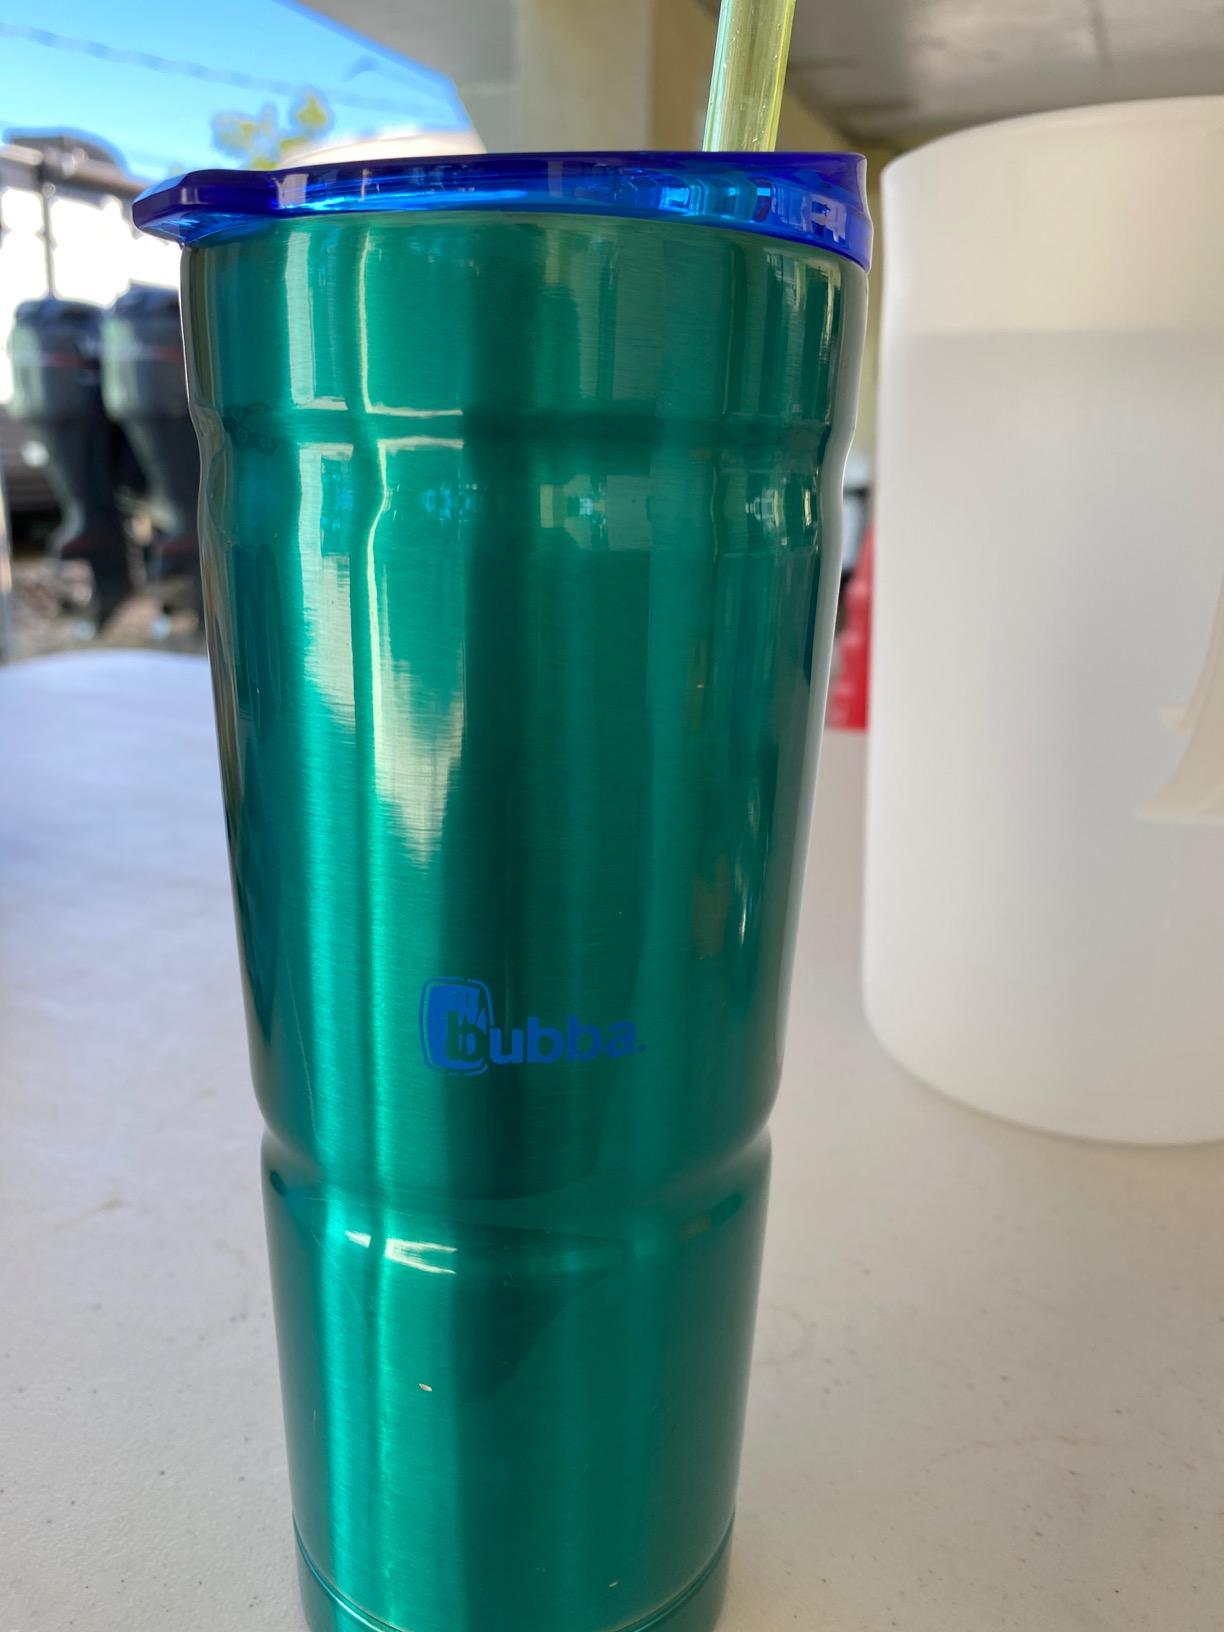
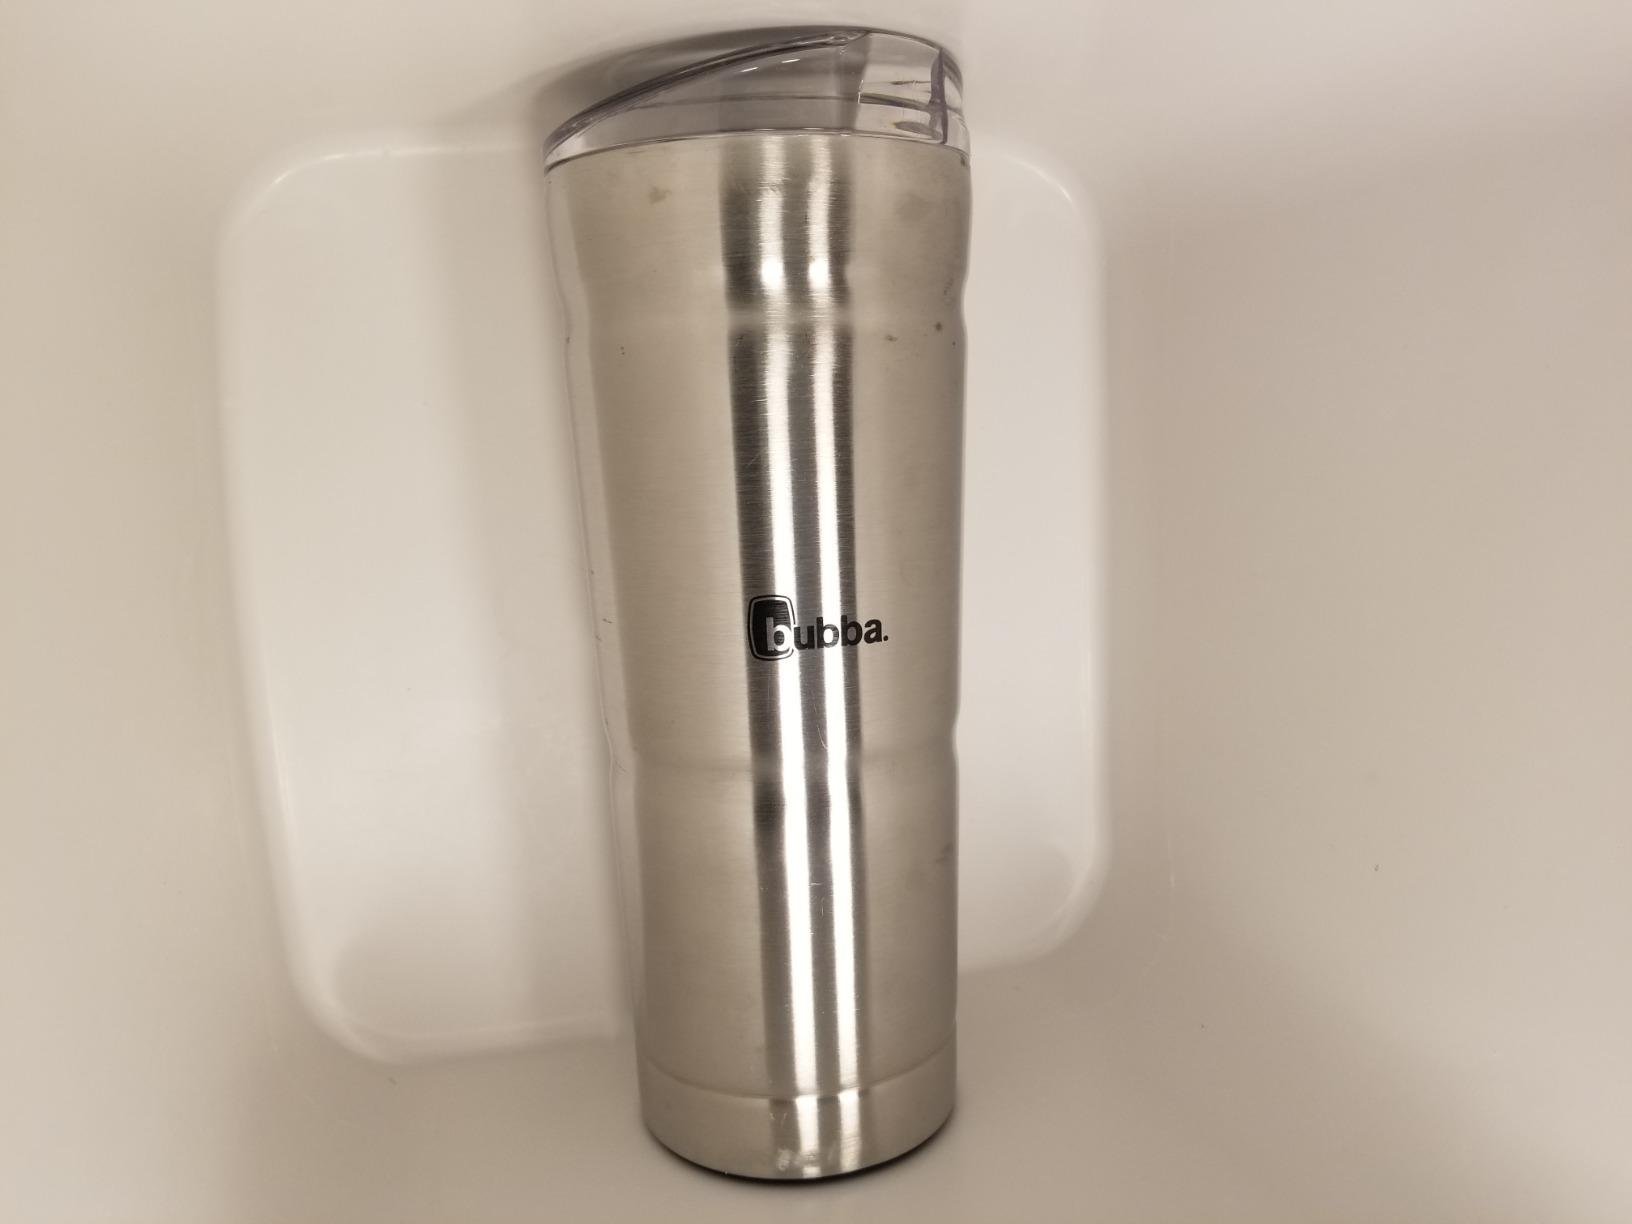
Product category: items_tea
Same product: no